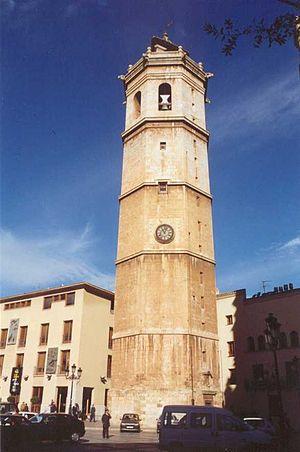
El Fadrí est le nom populaire d'un campanile de Castellón de la Plana, et un de ses symboles les plus emblématiques.